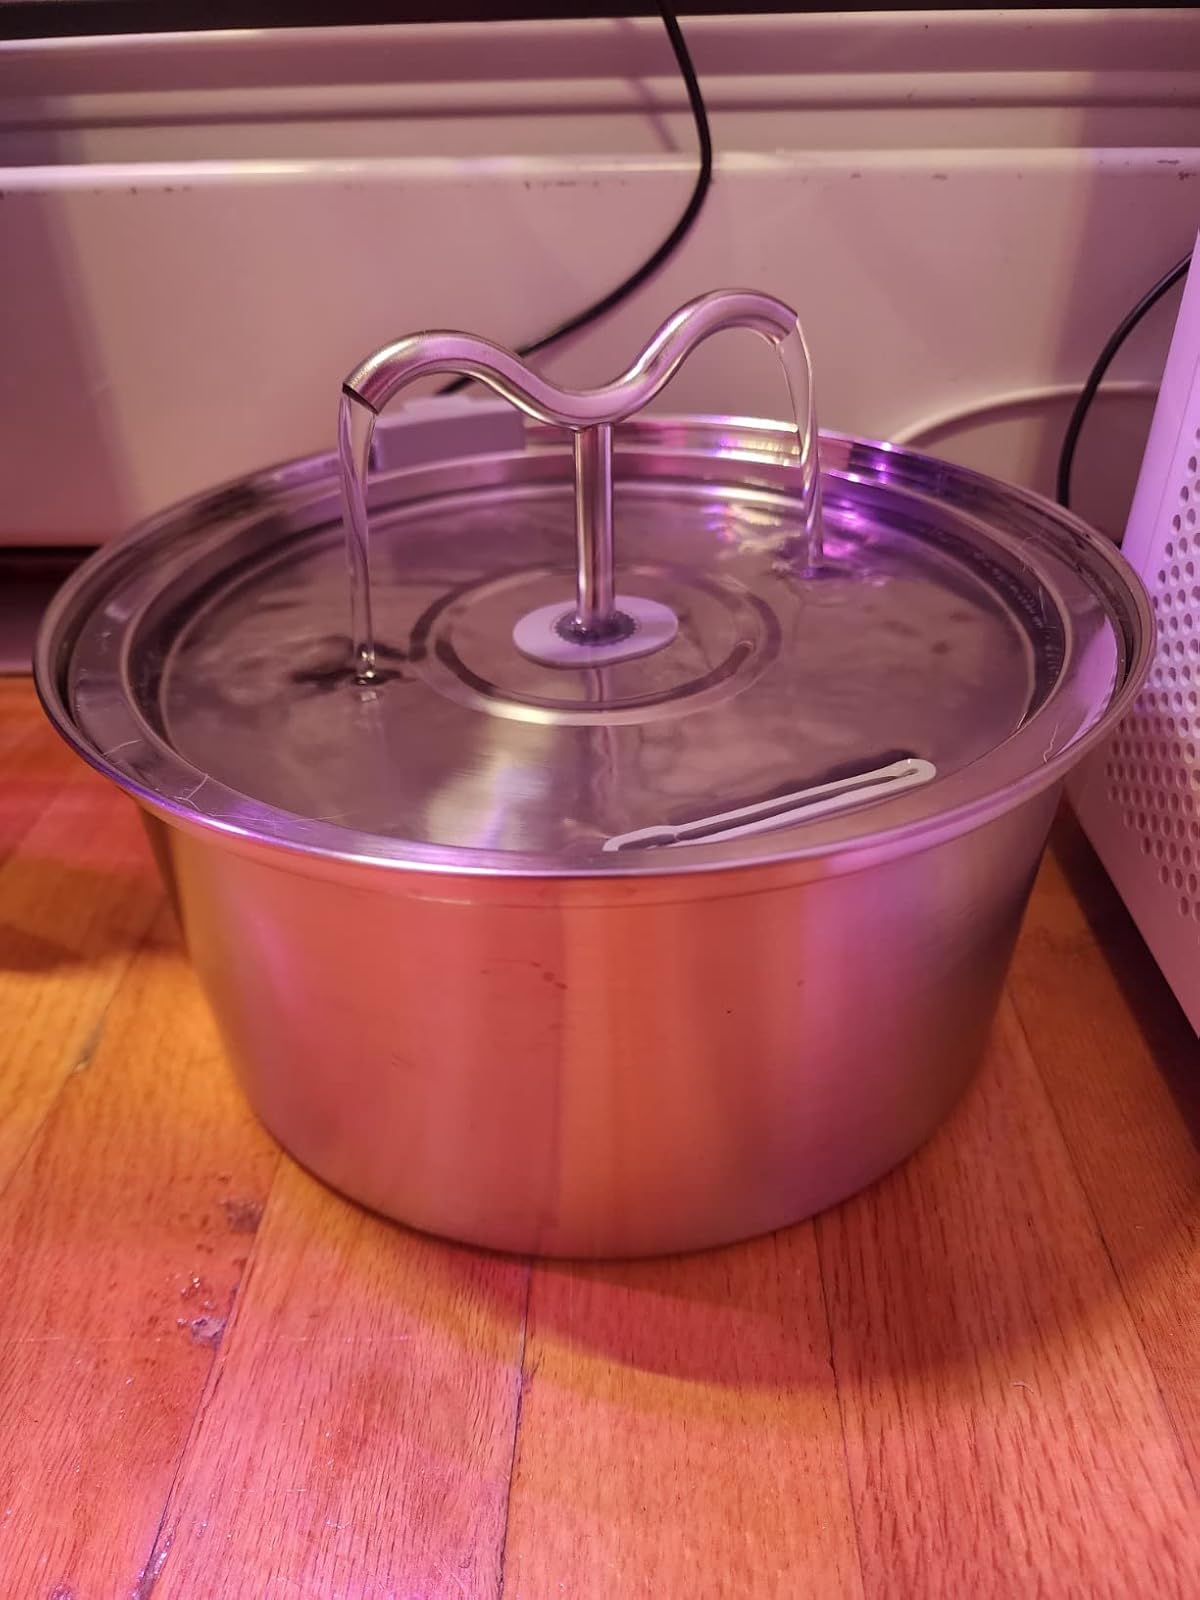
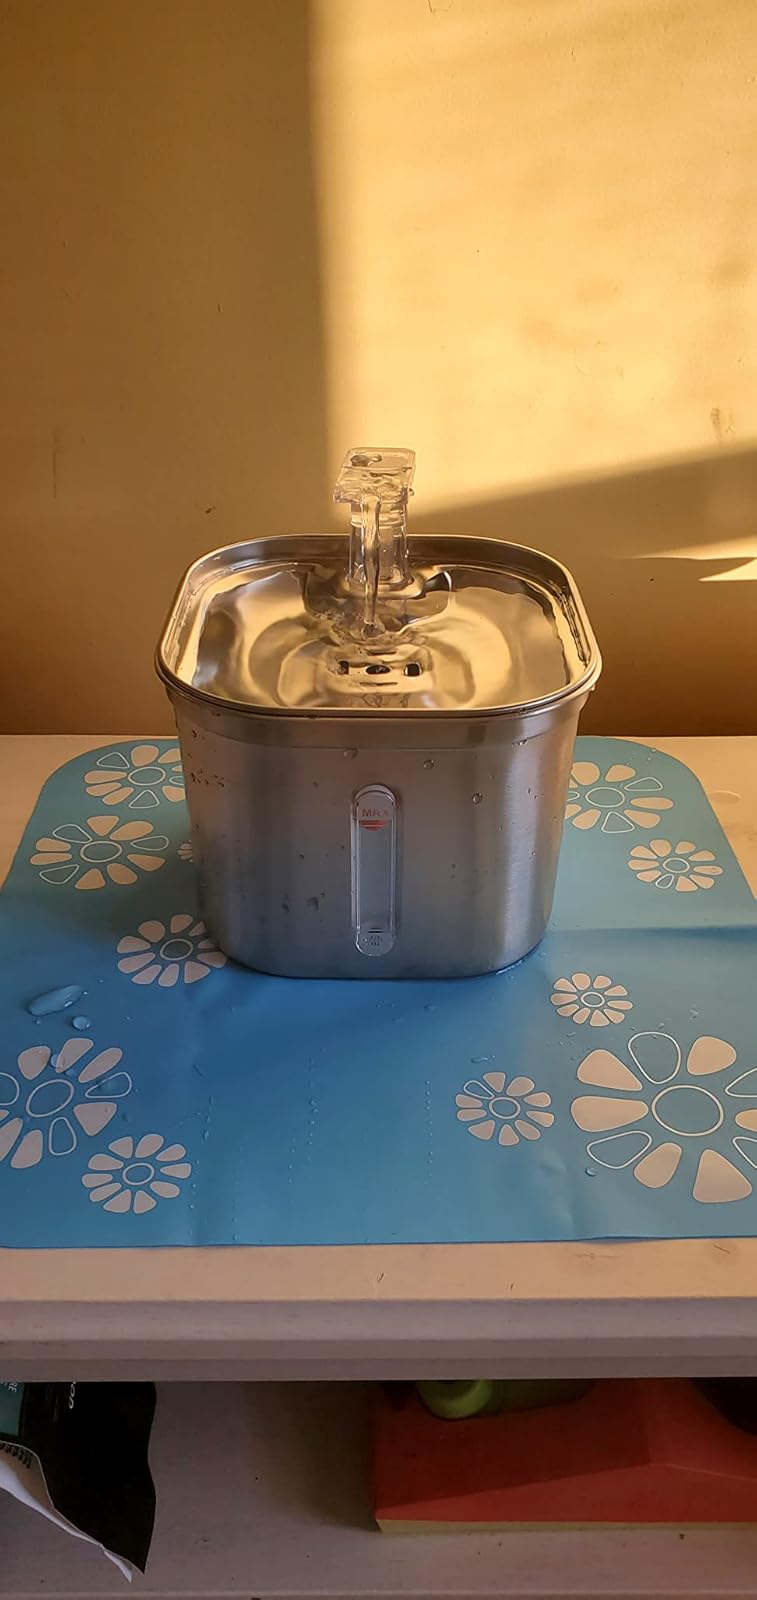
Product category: items_bowl
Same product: no